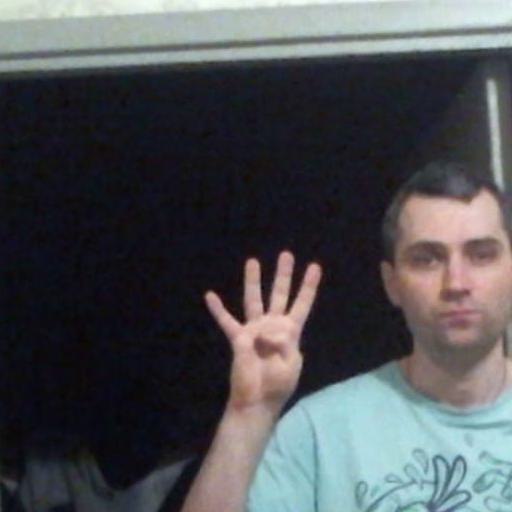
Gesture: four